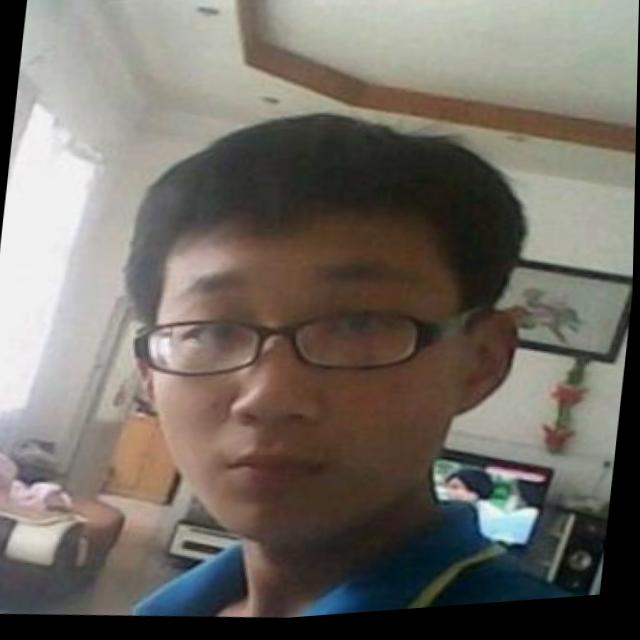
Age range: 13-20